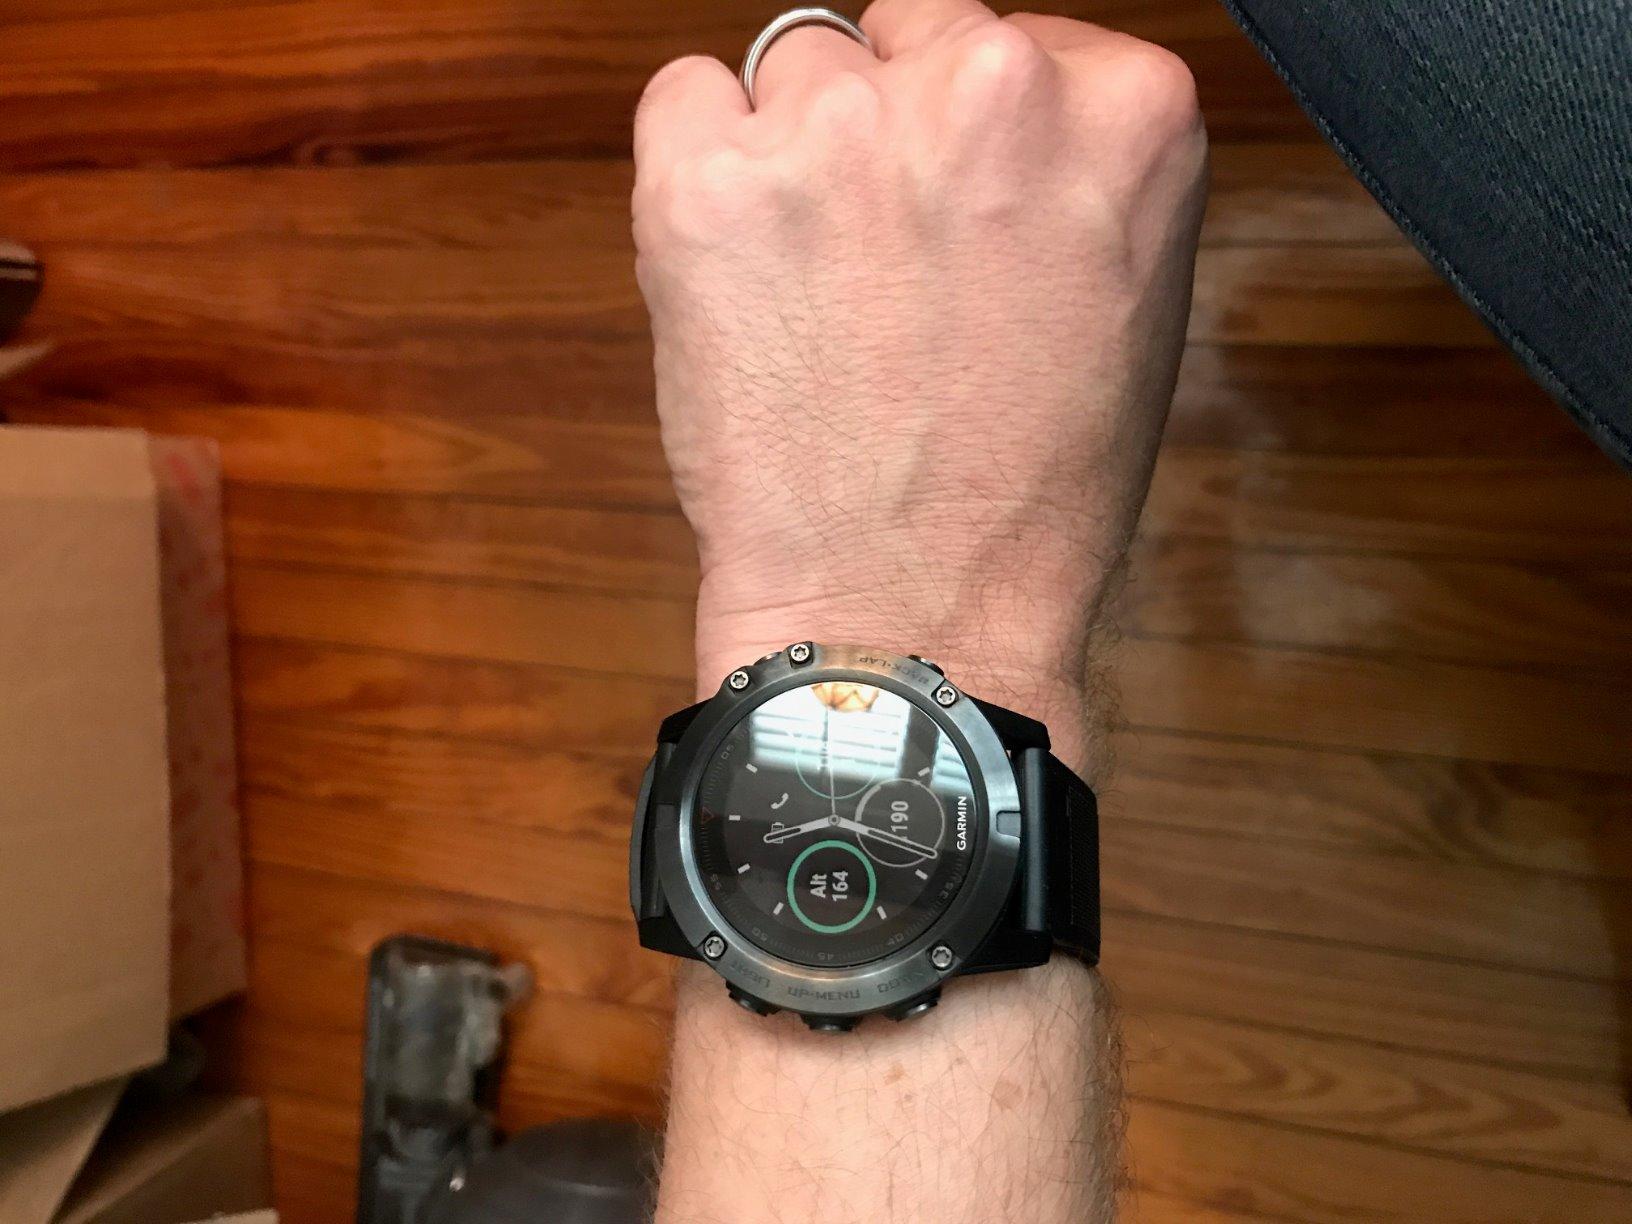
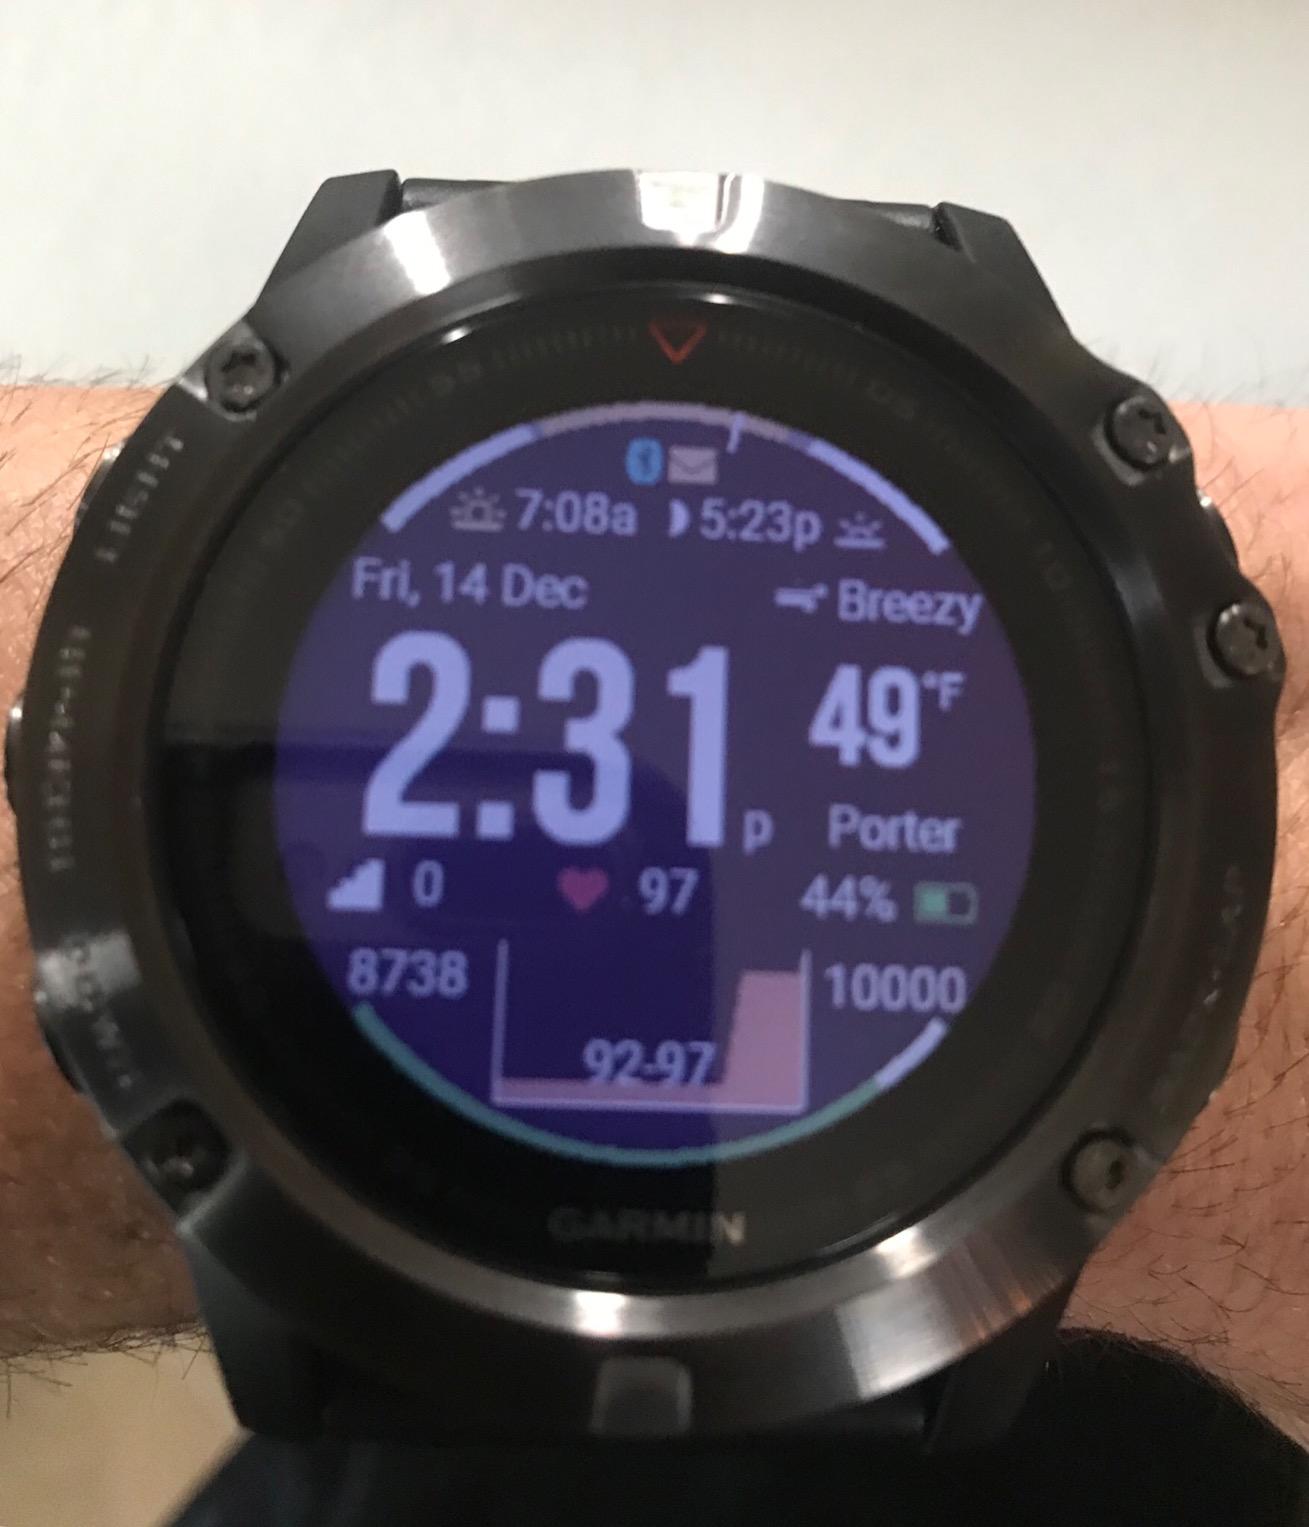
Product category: smartwatch
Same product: yes